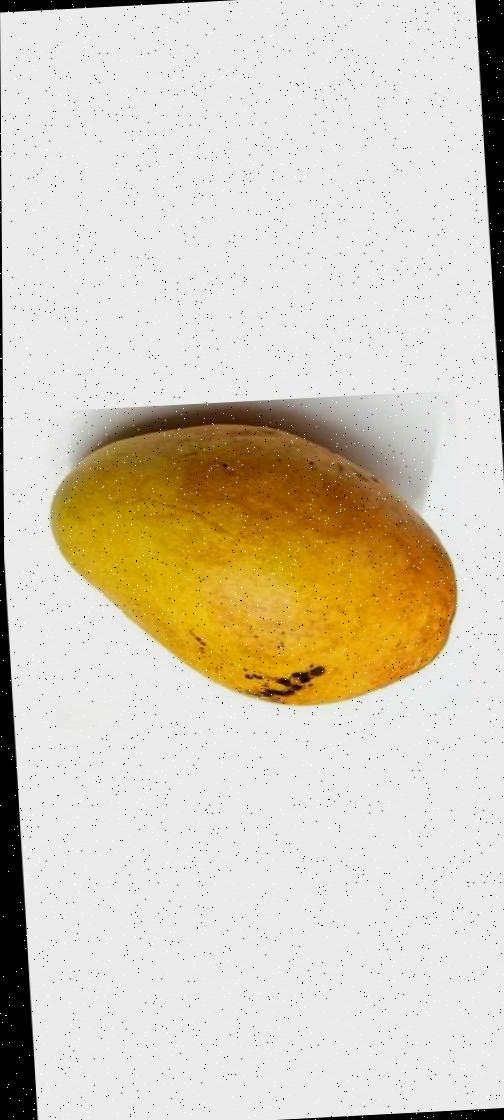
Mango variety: Bari-11